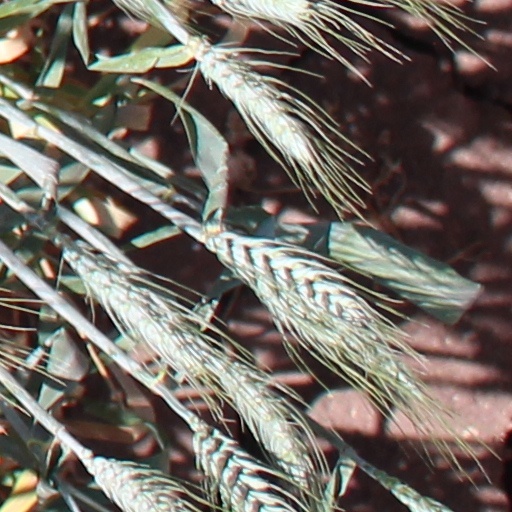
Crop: wheat